TIOBE index

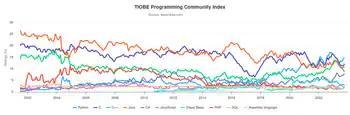
TIOBE index 2002–2022

The TIOBE programming community index is a measure of popularity of programming languages, created and maintained by TIOBE Software BV, based in Eindhoven, the Netherlands. TIOBE stands for "The Importance of Being Earnest", the title of an 1895 comedy play by Oscar Wilde, to emphasize the organization's "sincere and professional attitude towards customers, suppliers and colleagues".